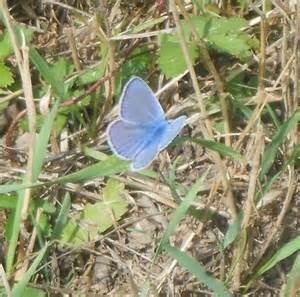
Label: butterfly